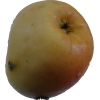
Label: apple